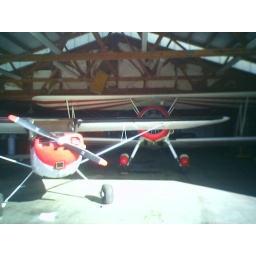
My cute little airplane in front of the Stearman